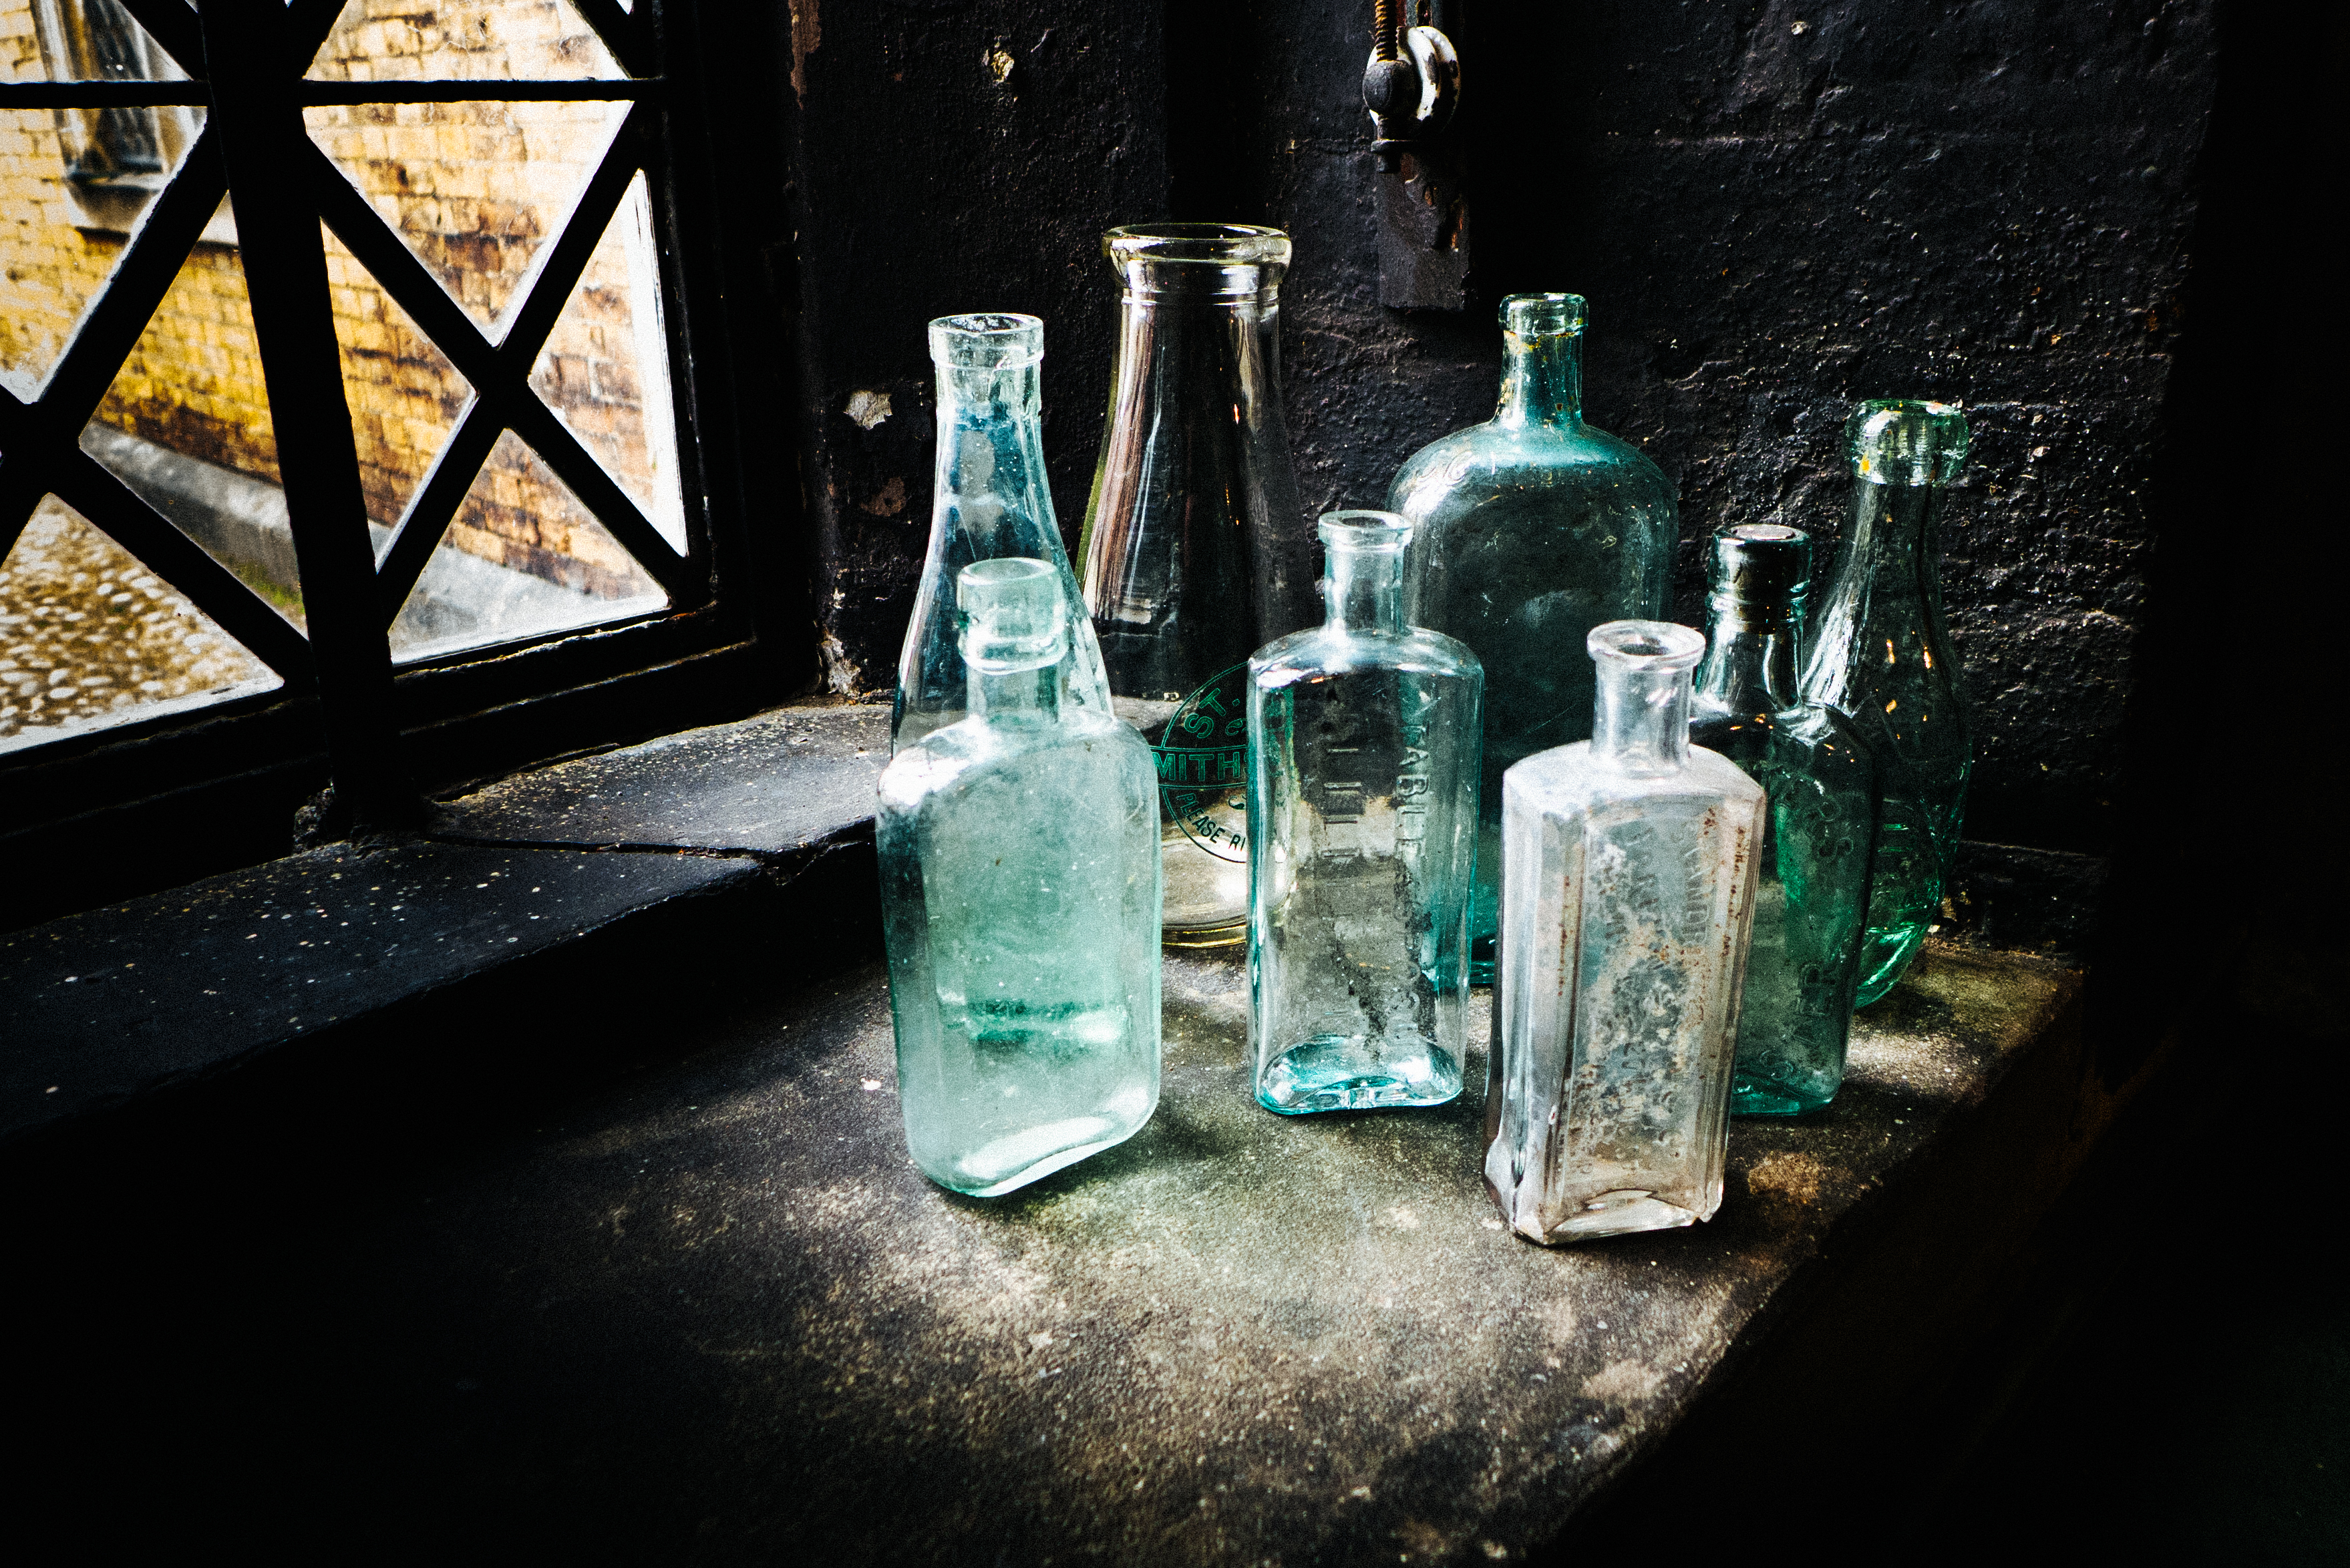
glass, green, drink, darkness, bottle, blue, alcohol, glass bottle, nationaltrust, stilllife, bottles, dunham, massey, distilled beverage, drinkware